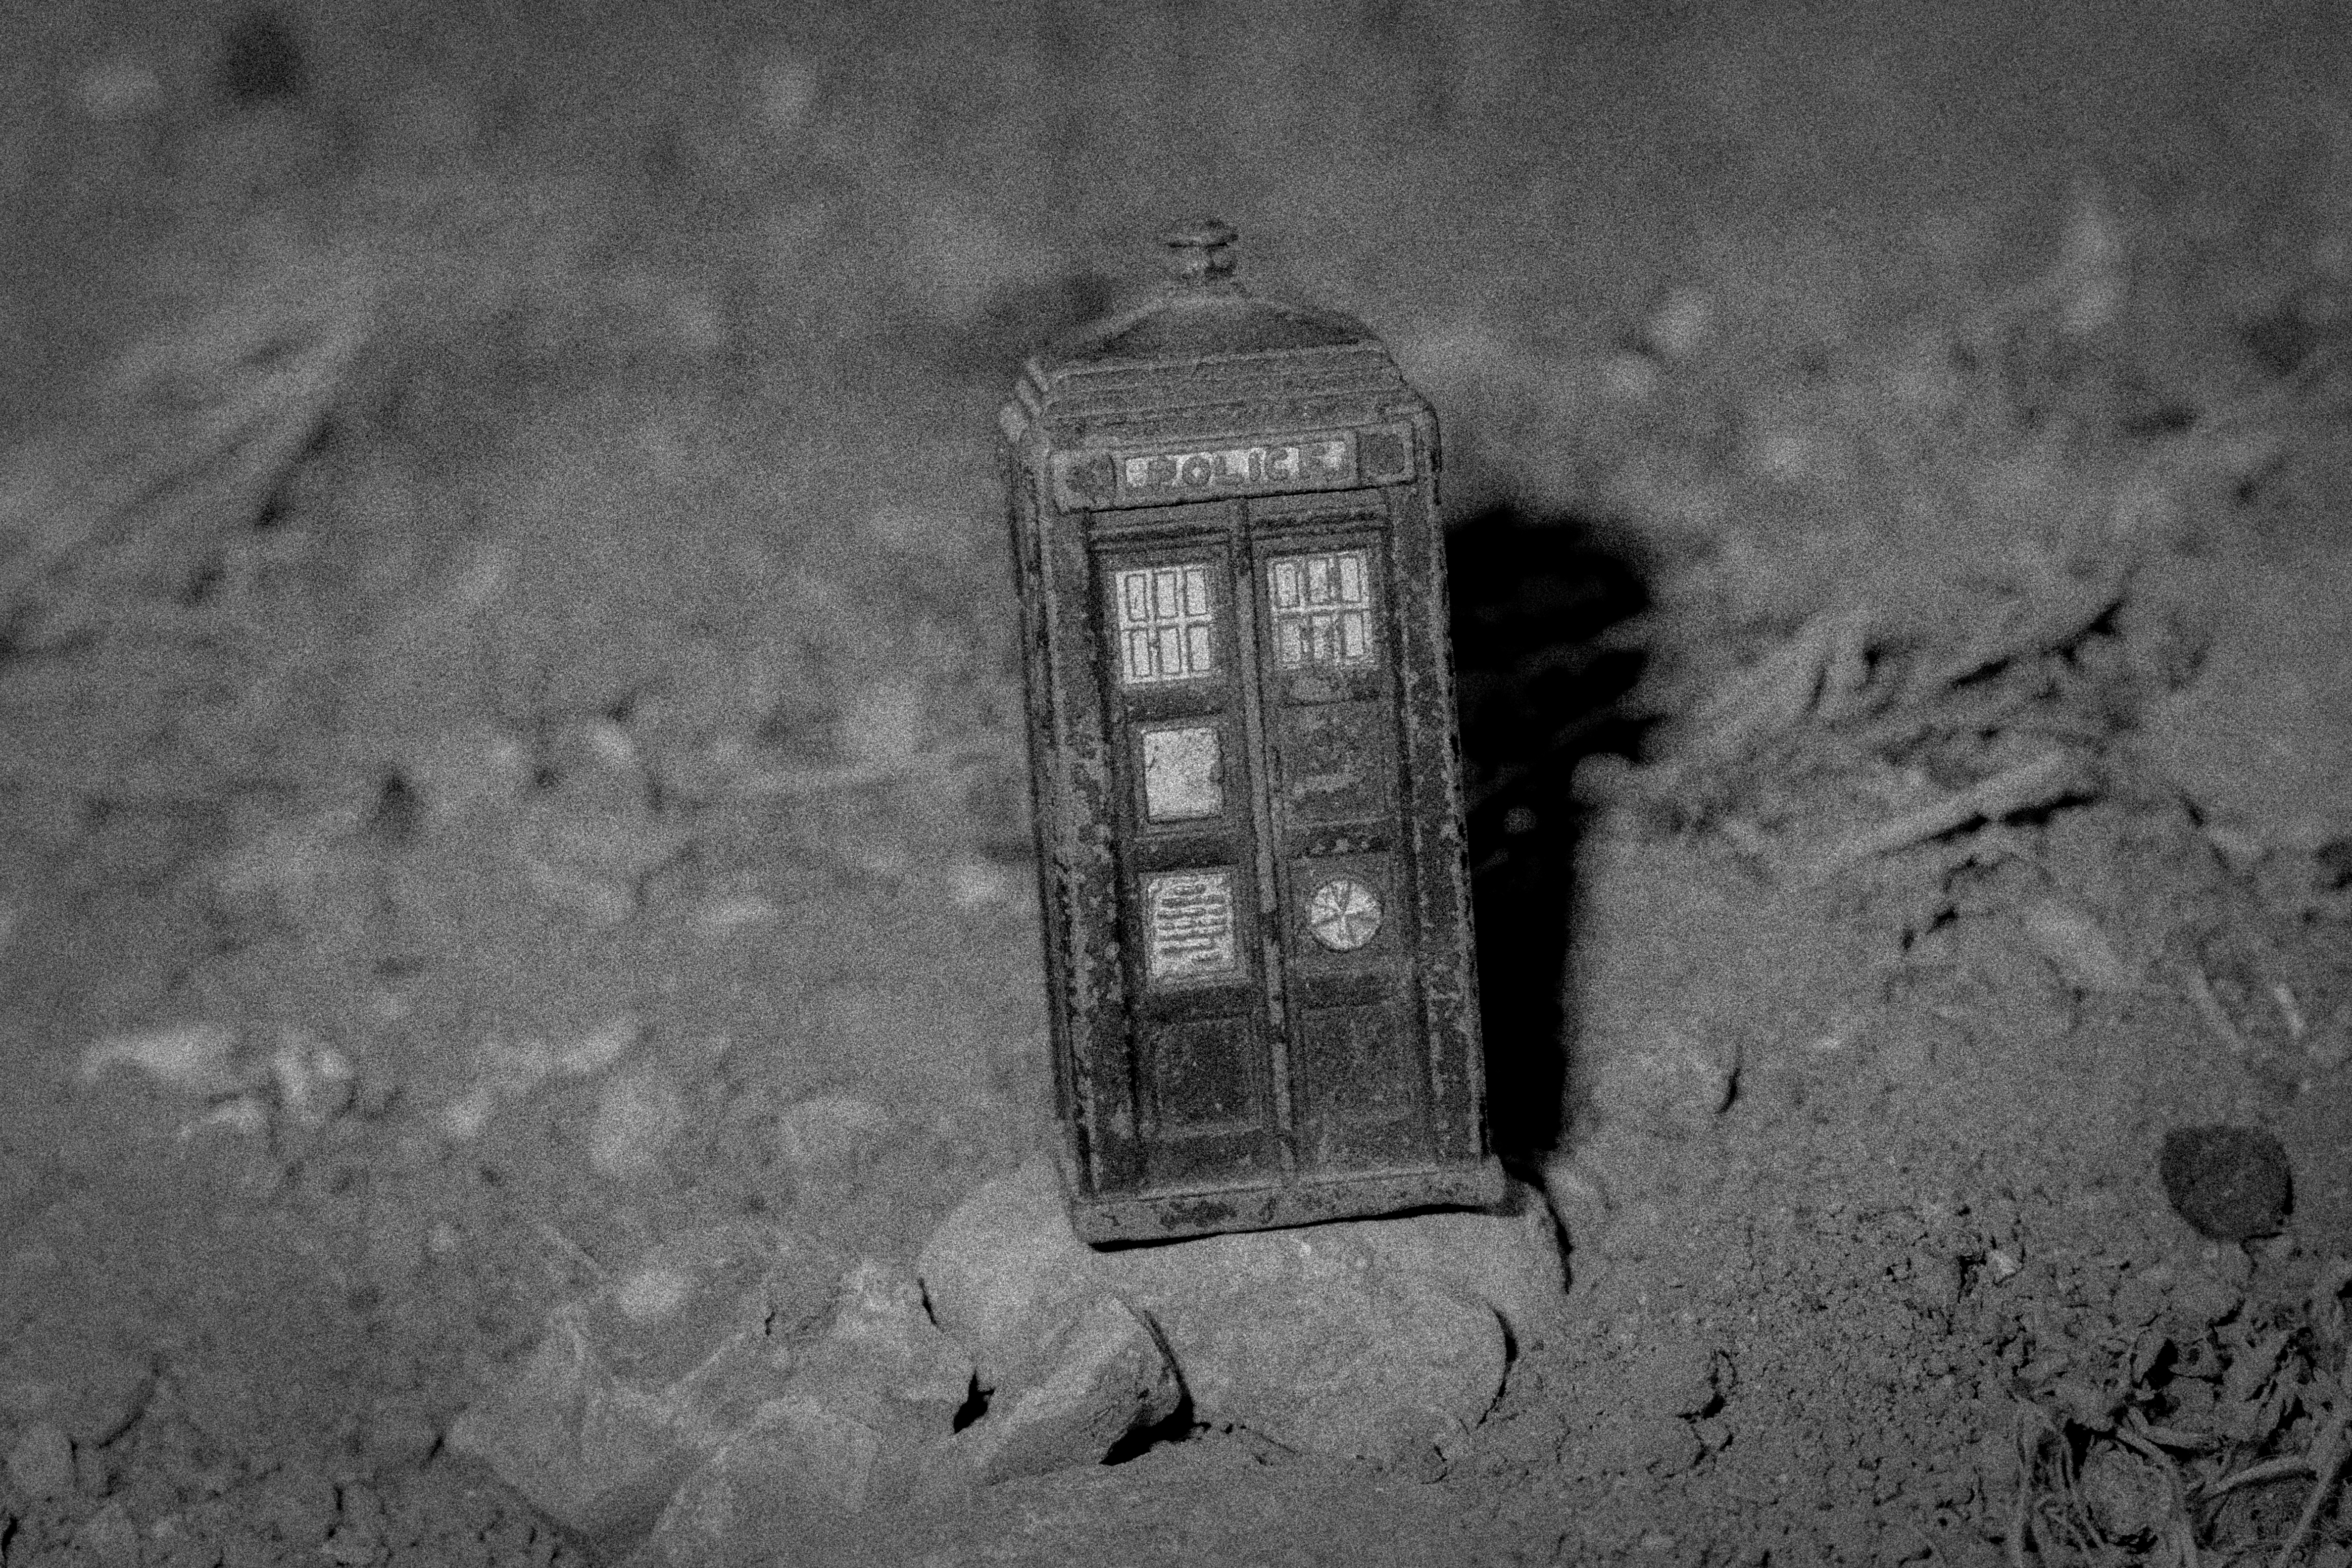
light, black and white, white, photography, texture, darkness, black, monochrome, uk, peterborough, monochrome photography